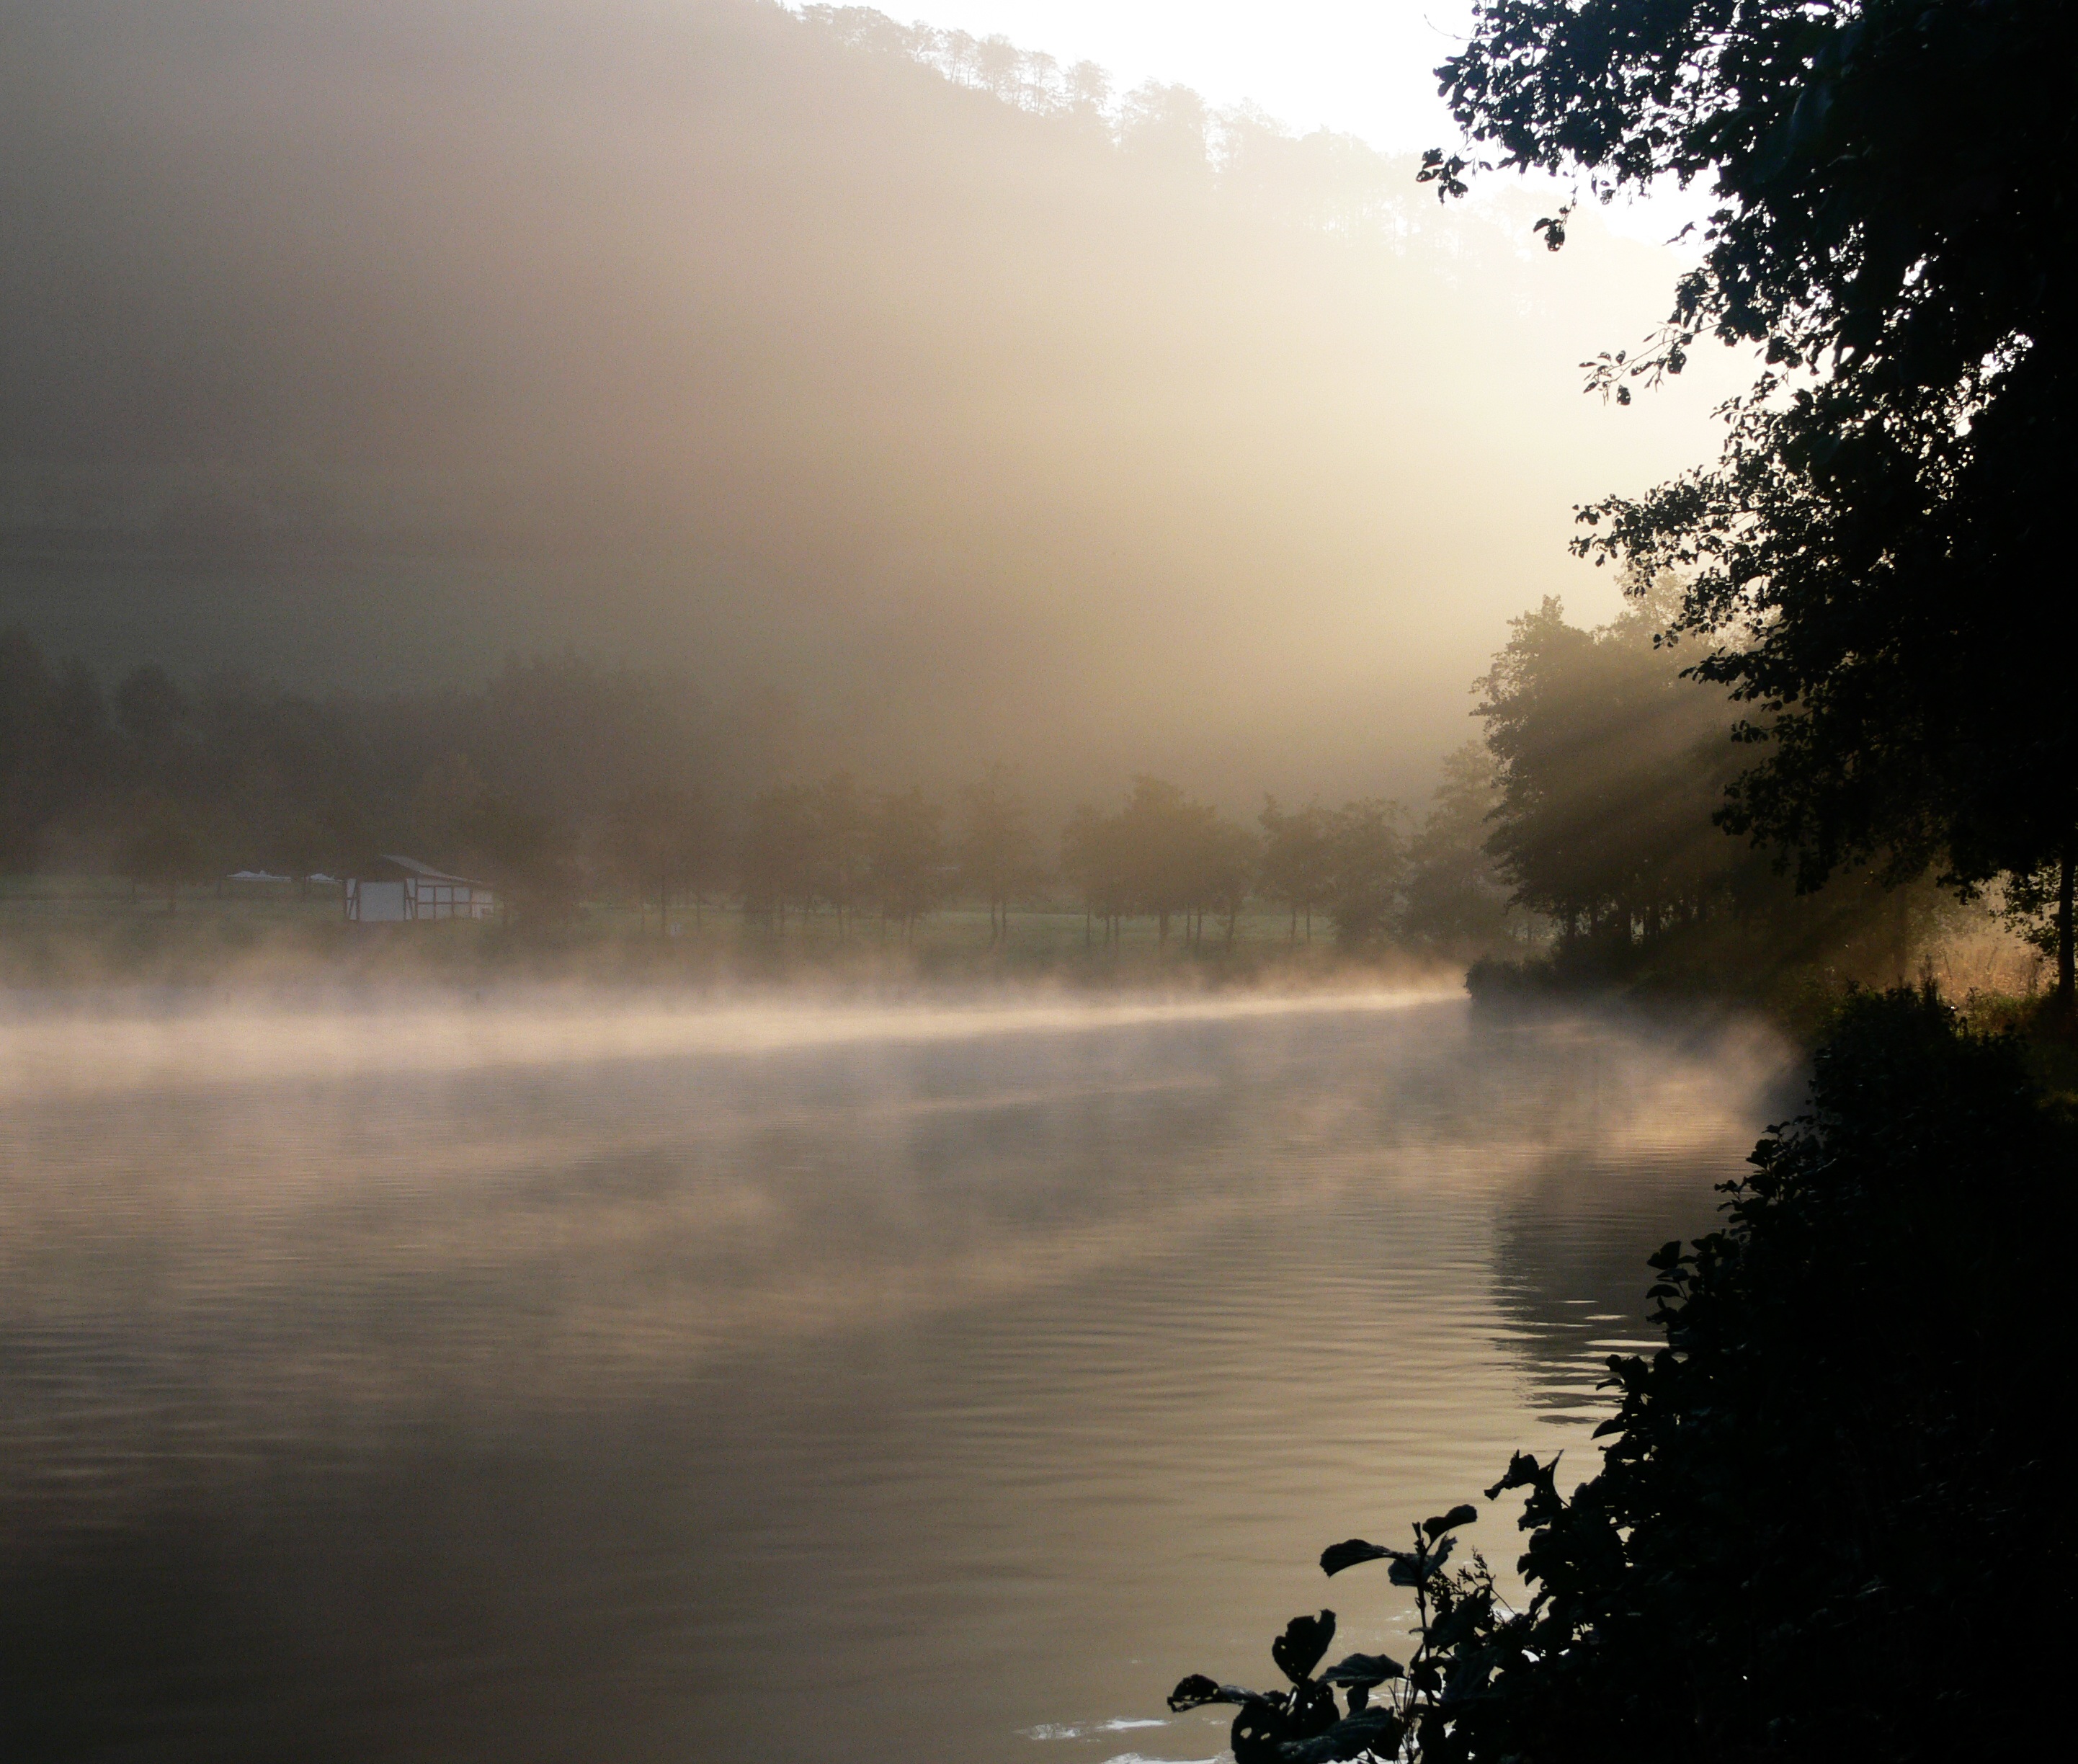
sea, water, nature, light, cloud, sky, sun, fog, sunrise, sunset, mist, sunlight, morning, lake, dawn, atmosphere, river, dusk, evening, reflection, weather, shadow, haze, romance, romantic, body of water, loch, sunbeam, morgenstimmung, back light, contour, atmospheric phenomenon